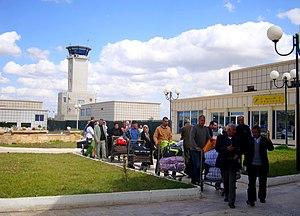
Arrivée des voyageurs à l'aéroport de Chlef (2010)
L'aéroport de Chlef - Aboubakr Belkaid est un aéroport international algérien classée comme aéroport mixte situé à 6 km au nord de la ville de Chlef.